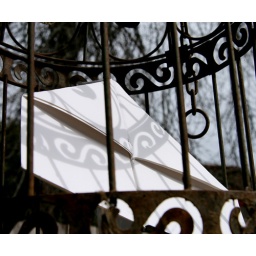
paper plane in bird cage